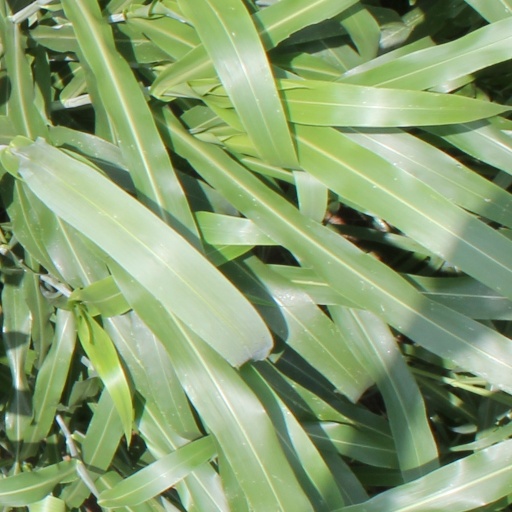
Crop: sorghum